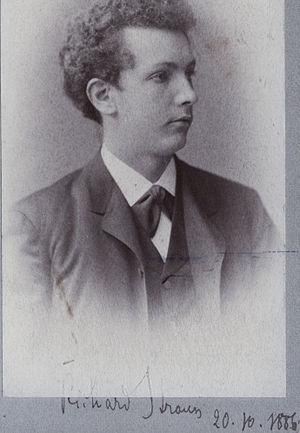
La Sonate pour piano en si mineur, op.5, a été écrite par Richard Strauss en 1881-1882 quand il avait 17 ans. La sonate est dans le style romantique de ses années d'adolescence. Le premier enregistrement de la pièce a été le dernier enregistrement réalisé par le pianiste canadien Glenn Gould.
La Symphonie nᵒ 2 en fa mineur a été écrite par Richard Strauss entre 1883 et 1884. Elle est parfois simplement appelée Symphonie en fa mineur. Le compositeur lui a donné le numéro d'opus 12. Elle est référencée dans d'autres catalogues comme TrV 126 et Hanstein A.I.2. Elle ne figure pas dans le catalogue d'Asow.